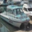
Label: ship